The History of Tom Jones, a Foundling

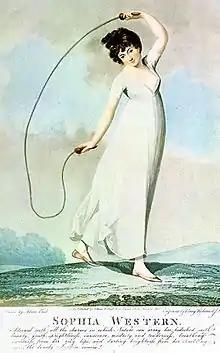
Caption at bottom:"Adorned with all the charms in which Nature can array her, bedecked with beauty, youth, sprightliness, innocence, modesty and tenderness, breathing sweetness from her rosy lips and darting brightness from her sparkling eyes, the lovely Sophia comes!"This depicts the heroine of the novel, but shows her in the latest fashions of 1800, rather than in the historically accurate hoop skirts of 1749 – it would have been extremely difficult to skip in the clothing styles (and high-heeled shoes) of 1749...The dishevelment of her clothes in the picture was not meant to contradict the word "modesty" in the caption, but was supposed to be understood as being the accidental and unintentional effect of her strenuous physical activity.

Fielding presents a panorama of contemporary British life, drawing characters from many different classes and occupations. But Ian Watt argues in "The Rise of the Novel" that Fielding did not aim at the "realism of presentation" of lifelike detail and psychology practised by authors such as Richardson. Watt claims that Fielding was more focused on the "realism of assessment," the way in which the novel engages a broad range of topics with intelligence and "a wise assessment of life."